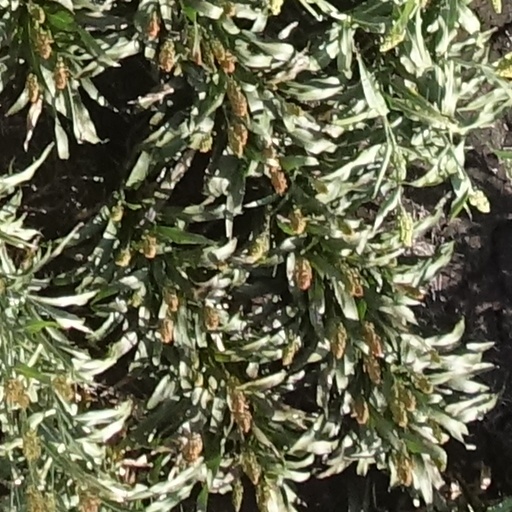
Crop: sorghum